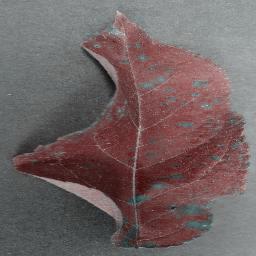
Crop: apple
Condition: cedar_rust